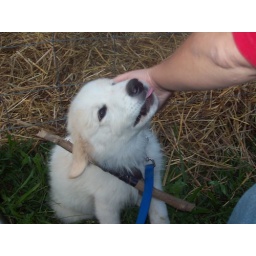
the stick around his neck is to train him to stay in the fence